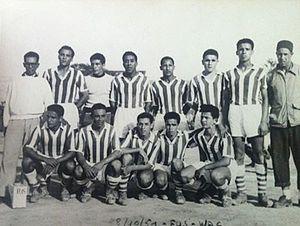
Le FUS, saison 1951-1952, avant le match face au Wydad le 8 octobre 1951.
Le Fath Union Sport, couramment abrégé en FUS de Rabat ou FUS, est un club de football marocain basé à Rabat et fondé en 1946. Il dispute ses premières compétitions officielles à partir de l'année 1946 au sein de la LMFA, où le club atteint rapidement le premier niveau de la ligue.